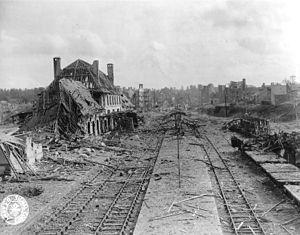
La bataille des Haies est le nom donné à une phase de la bataille de Normandie qui implique majoritairement l'armée américaine face aux troupes allemandes, du 13 juin, quelques jours après le débarquement, jusqu'au 24 juillet 1944, début de l'Opération Cobra. Cette bataille se déroule dans le bocage normand marqué par ses innombrables haies, d'où le nom que lui donneront après la guerre les historiens.
Saint-Lô est une commune française de 19 116 habitants, située dans le département de la Manche et la région Normandie. Deuxième plus grande ville de la Manche par le nombre d'habitants après Cherbourg-en-Cotentin, elle accueille la préfecture du département. Elle est également chef-lieu d'un arrondissement et bureau centralisateur de deux cantons.
La gare de Saint-Lô est une gare ferroviaire française de la Ligne de Lison à Lamballe, située sur la rive gauche de la Vire, à proximité du centre de la ville de Saint-Lô, préfecture du département de la Manche, en région Normandie.
La bataille de Saint-Lô est un des trois épisodes de la Bataille des Haies qui eut lieu du 9 au 24 juillet 1944, juste avant l'Opération Cobra.